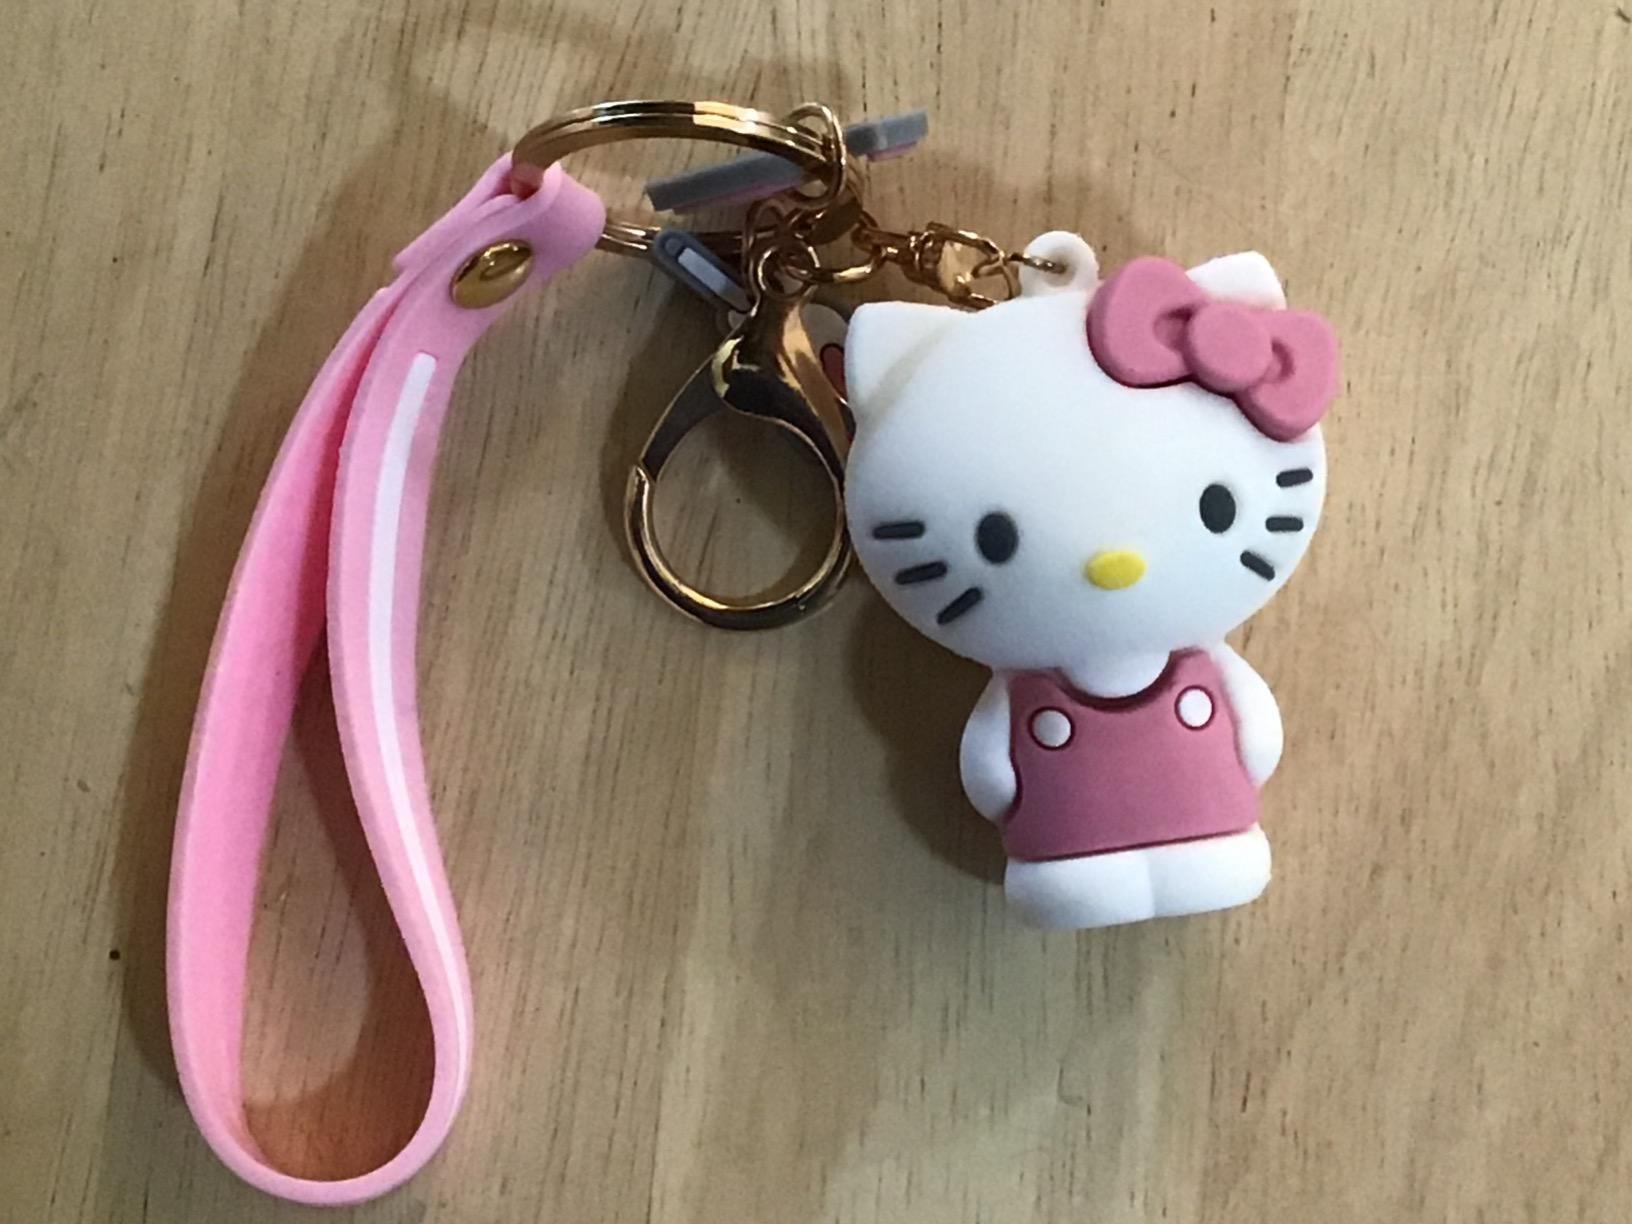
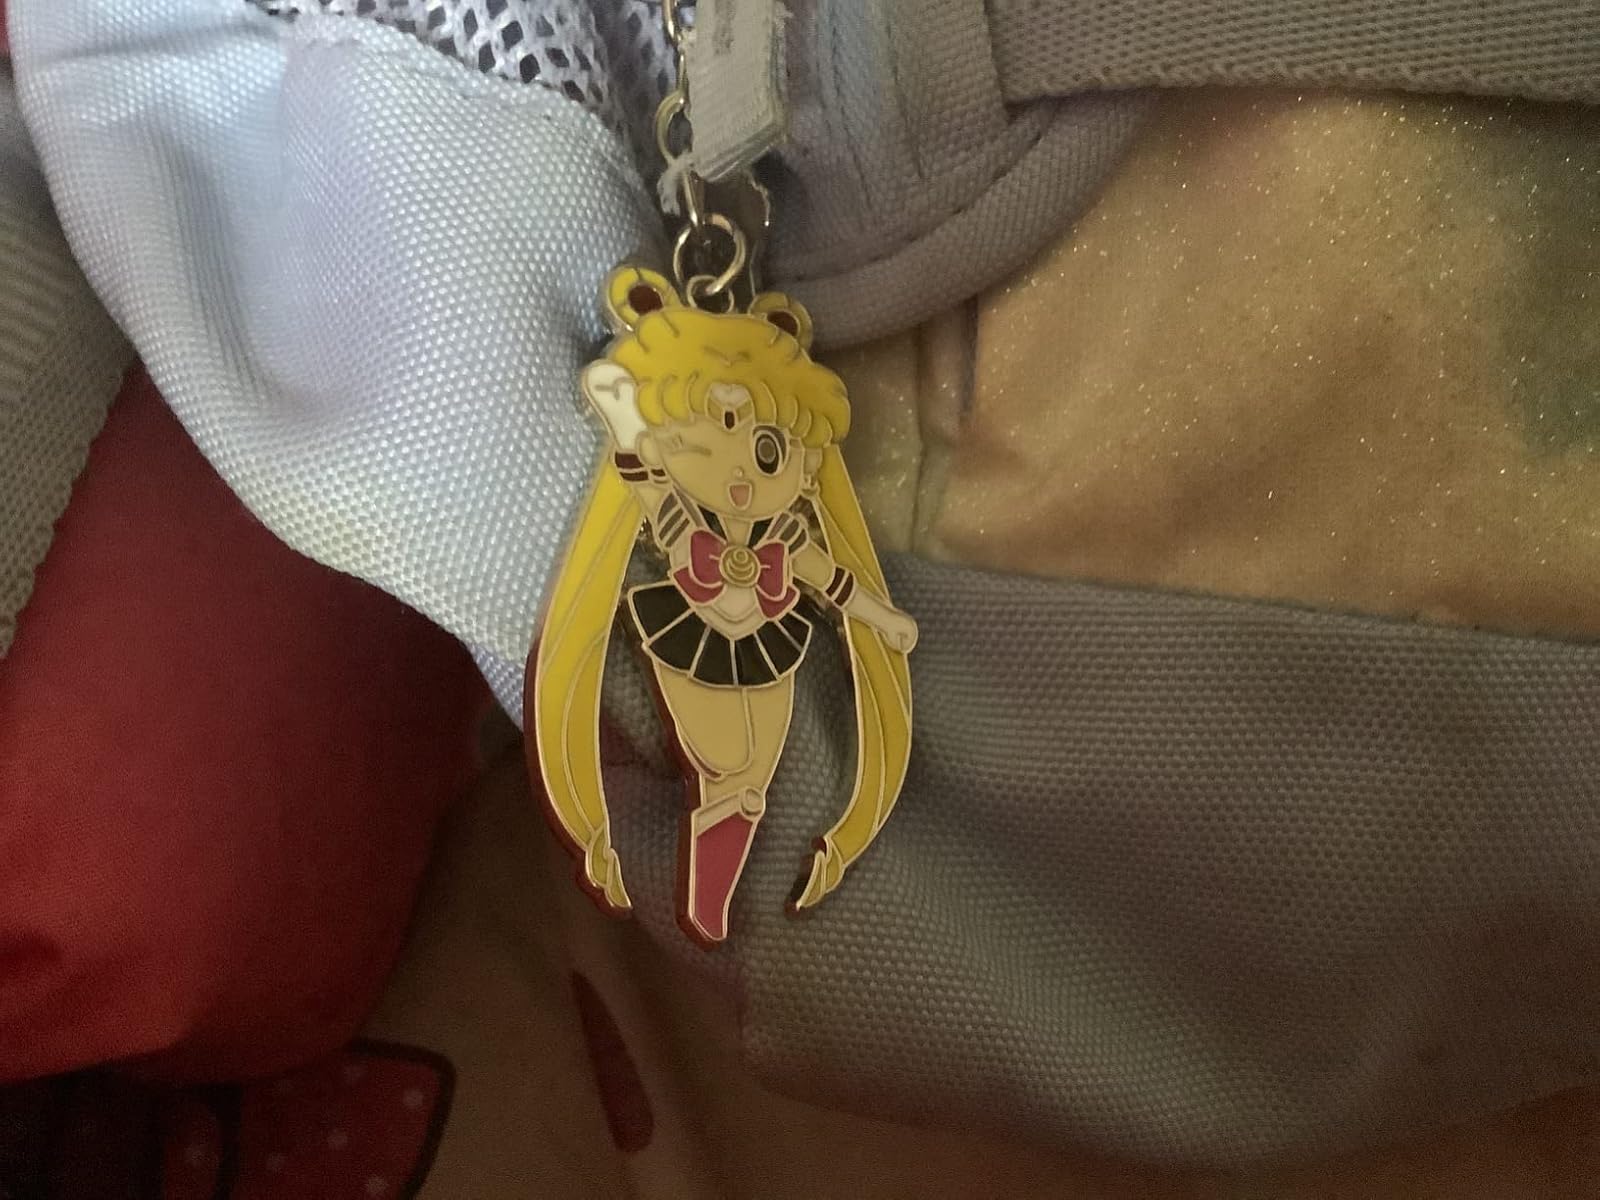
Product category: accessories_keychain
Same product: no